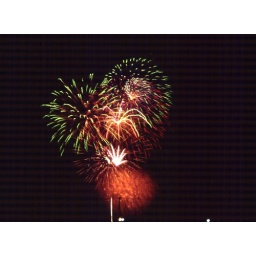
I like this one a lot, because you can see a silhouette of a telephone pole near the bottom of the shot.